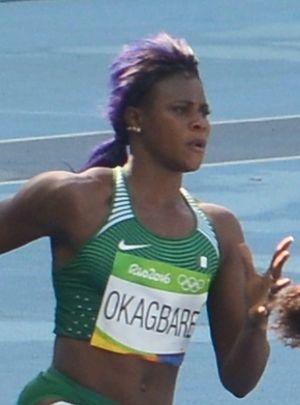
Blessing Okagbare sur la 5ème série du 200m aux JO de Rio 2016
Blessing Okagbare-Ighoteguonor est une athlète nigériane, spécialiste du sprint, du saut en longueur et du triple saut.